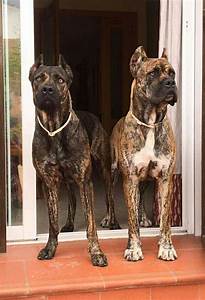
Label: dog